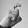
ASL letter: X